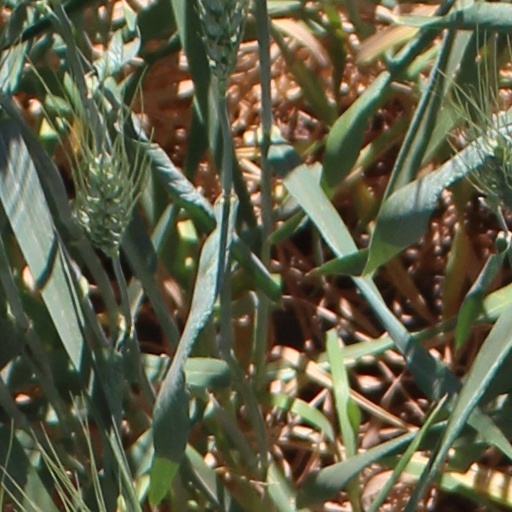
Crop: wheat